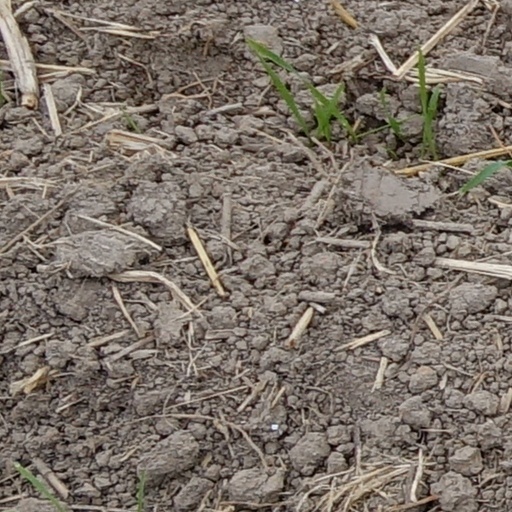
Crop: wheat